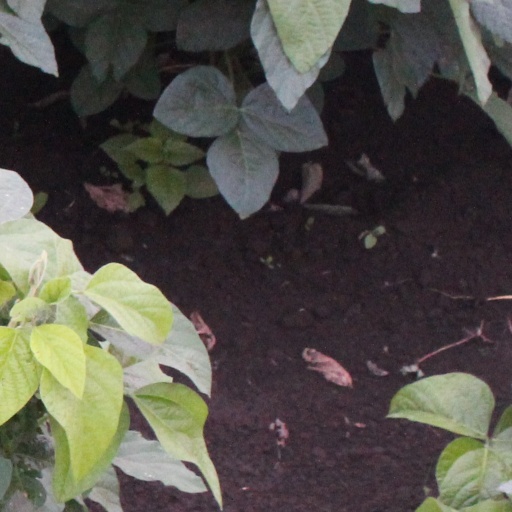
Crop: soybean